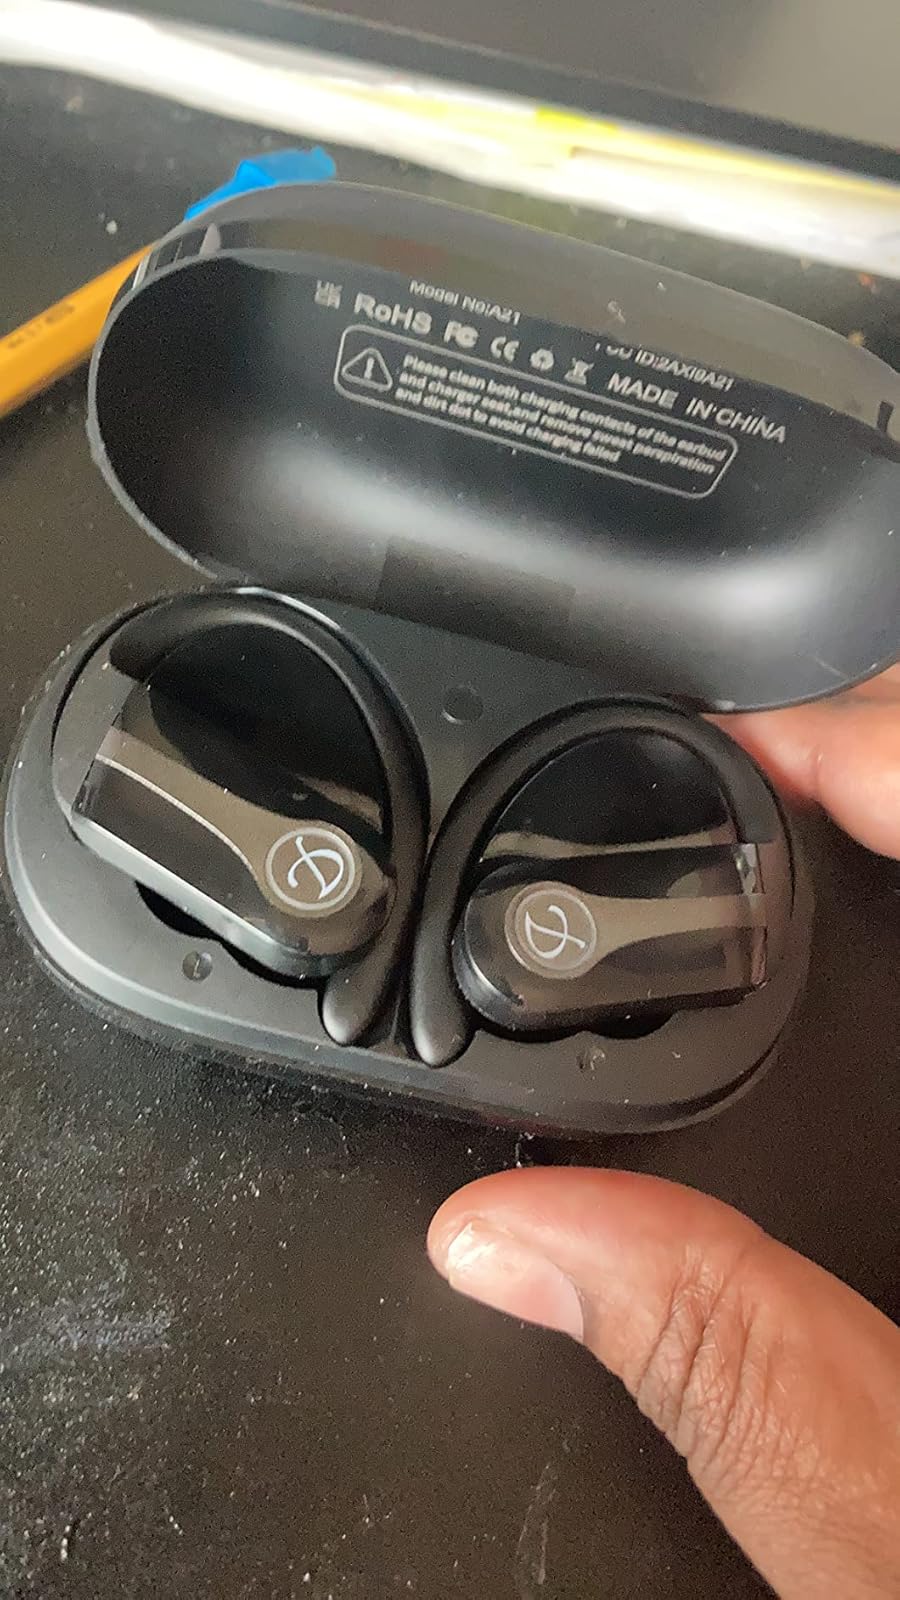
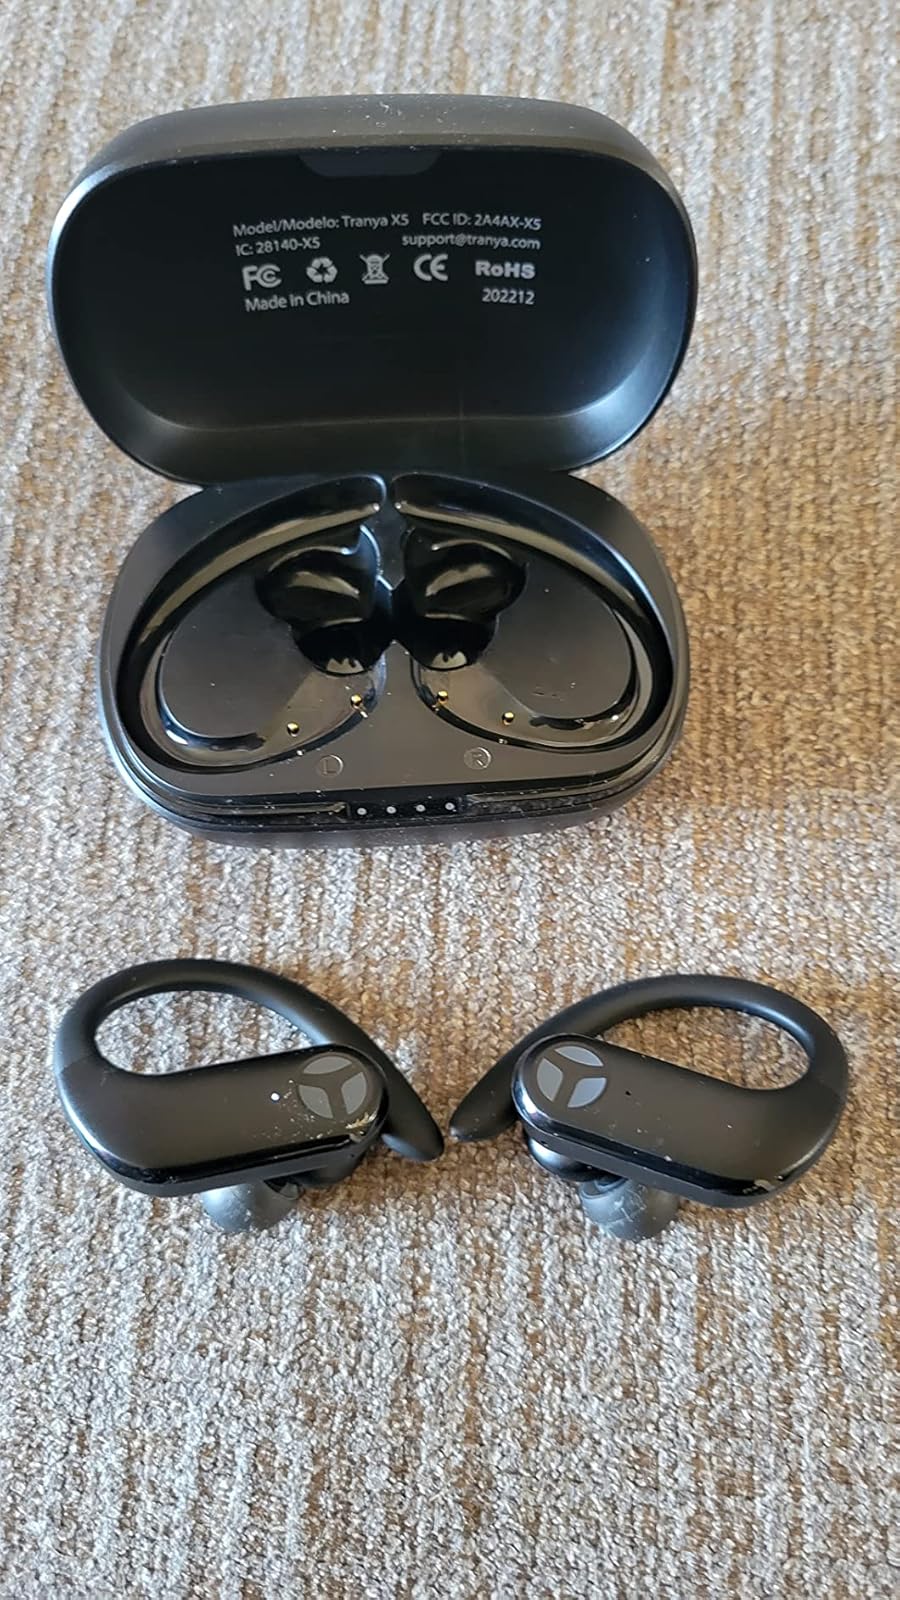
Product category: earbuds
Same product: no